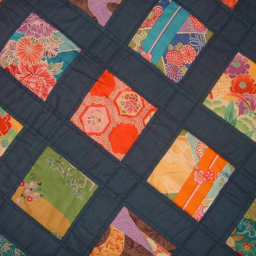
i am in love with fabric .